Battle of Fort Washington

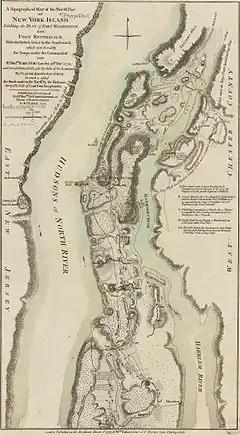
Battle map

Washington had considered abandoning Fort Washington, but he was swayed by Nathanael Greene, who believed the fort could be held and that it was vital to do so. Greene argued that holding the fort would keep open communications across the river and might dissuade the British from attacking New Jersey. Magaw and Putnam concurred with Greene. Washington deferred to Greene and did not abandon the fort.